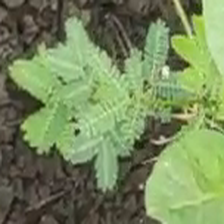
Weed species: Dwarf_cassia_(Chamaecrista pumila)